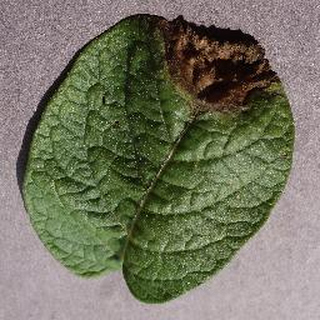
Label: potato_late_blight